Juan José Míguez

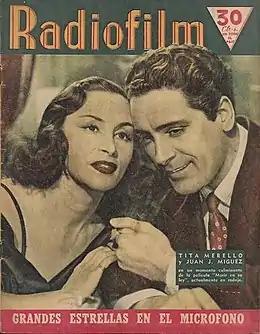
Tita Merello and Juan José Miguez (1949)

Juan José Miguez (1918–1995) was an Argentine actor. He appeared in more than thirty films during his career including co-starring alongside Eva Perón in "The Prodigal" (1946) during the Golden Age of Argentine Cinema. Later in his career he appeared several times in Isabel Sarli films. Miguez also appeared frequently on the television, stage and radio. He was married to the actress Lia Casanova.